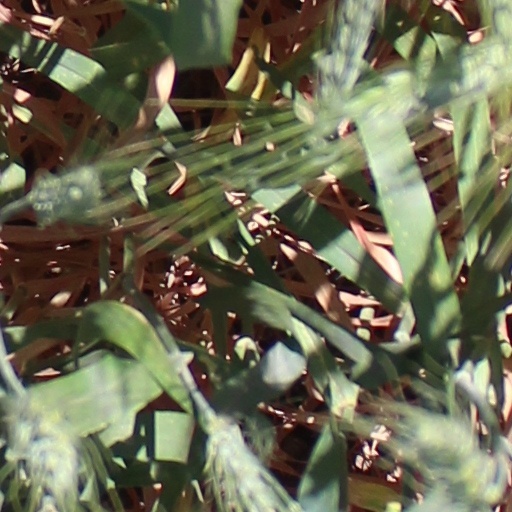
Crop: wheat